Eucharist in the Catholic Church

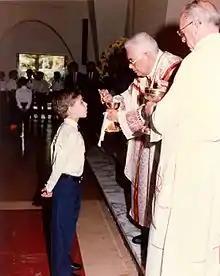
In the Western Church, the administration of the Eucharist to children requires that they have sufficient knowledge and preparation to be able to receive the body of Christ with faith and devotion.

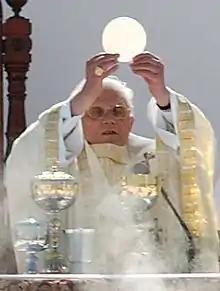
Pope Benedict XVI celebrates the Eucharist at the canonization of Frei Galvão in São Paulo, Brazil on 11 May 2007.

Catholics must make an outward sign of reverence before receiving. "When receiving Holy Communion, the communicant bows his or her head before the Sacrament as a gesture of reverence and receives the Body of the Lord from the minister. The consecrated host may be received either on the tongue or in the hand, at the discretion of each communicant. When Holy Communion is received under both kinds, the sign of reverence is also made before receiving the Precious Blood."